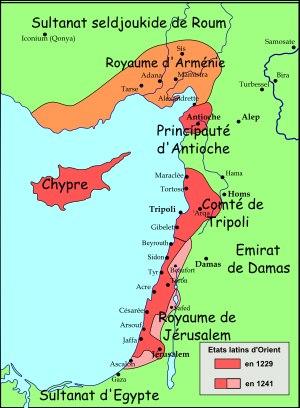
La liste des commandeurs de province de l'ordre du Temple dans les États latins d'orient regroupe les noms de ces commandeurs selon un axe chronologique identifié par période de maîtrise et domaines territoriaux. Leur importance dans la hiérarchie templière est comparable à celle des maîtres de province de l'ordre en Occident.
La croisade des barons, aussi nommée croisade de 1239, est une expédition organisée par la noblesse française à la suite de l’appel du pape Grégoire IX visant à protéger Jérusalem. Bien préparée militairement, mal préparée diplomatiquement et dirigée par le comte de Champagne qui manquait de sens politique, elle n’apporta aucun résultat aux croisés. Pour des raisons mal connues, elle n’est pas considérée comme une croisade à part entière. Elle était composée d'une imposante armée, mais les chiffres sont approximatifs et souvent différents.
Le royaume de Jérusalem, aussi appelé royaume franc de Jérusalem, était un royaume chrétien créé en Orient en 1099 au terme de la première croisade et disparu en 1291, avec la chute de Saint-Jean-d'Acre.
La Guerre de Saint-Sabas constitua un épisode dans la lutte que se livrèrent Gênes et Venise pour la suprématie maritime en Méditerranée. Elle eut pour origine une dispute concernant une propriété d’Acre appartenant au monastère de Mar Saba réclamée par les deux puissances. Venise reçut l’appui de Pise, des Templiers, des chevaliers teutoniques, de la plupart des Ibelin et des Provençaux alors que les Génois recevaient celui des Hospitaliers, des marchands catalans et de deux importants Ibelin : Jean d'Arsouf et Philippe de Montfort. La guerre se déroula sans relâche jusqu’en 1258, puis sporadiquement jusque vers la fin du royaume, impliquant même, dans les années 1260, l’Empire de Nicée. Elle eut pour conséquence un déclin de la noblesse de Terre Sainte, l’affaiblissement de Saint-Jean-d'Acre comme port et centre commercial important et rendit impossible toute planification unifiée d’une croisade maritime pour assurer la survie du royaume de Jérusalem.